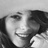
Emotion: happy